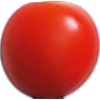
Label: Tomato Cherry Red 1